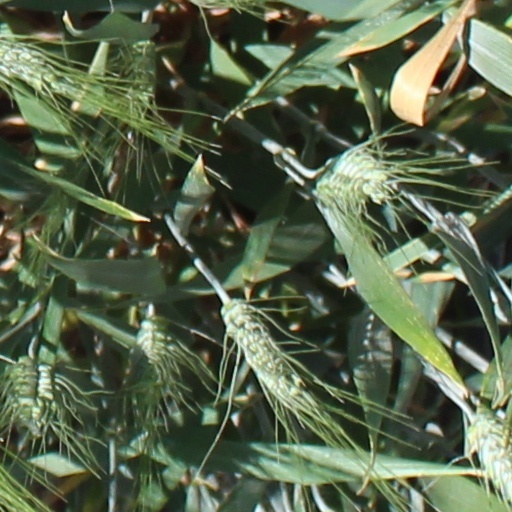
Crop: wheat